Berlin Stadtbahn

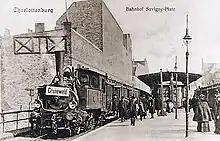
Berliner Stadteisenbahn: Station Savignyplatz with a Prussian T2

Its elevated nature sets the Stadtbahn apart from the previous Berliner Verbindungsbahn, built in 1851, which was built at street level and was a hindrance to travel.